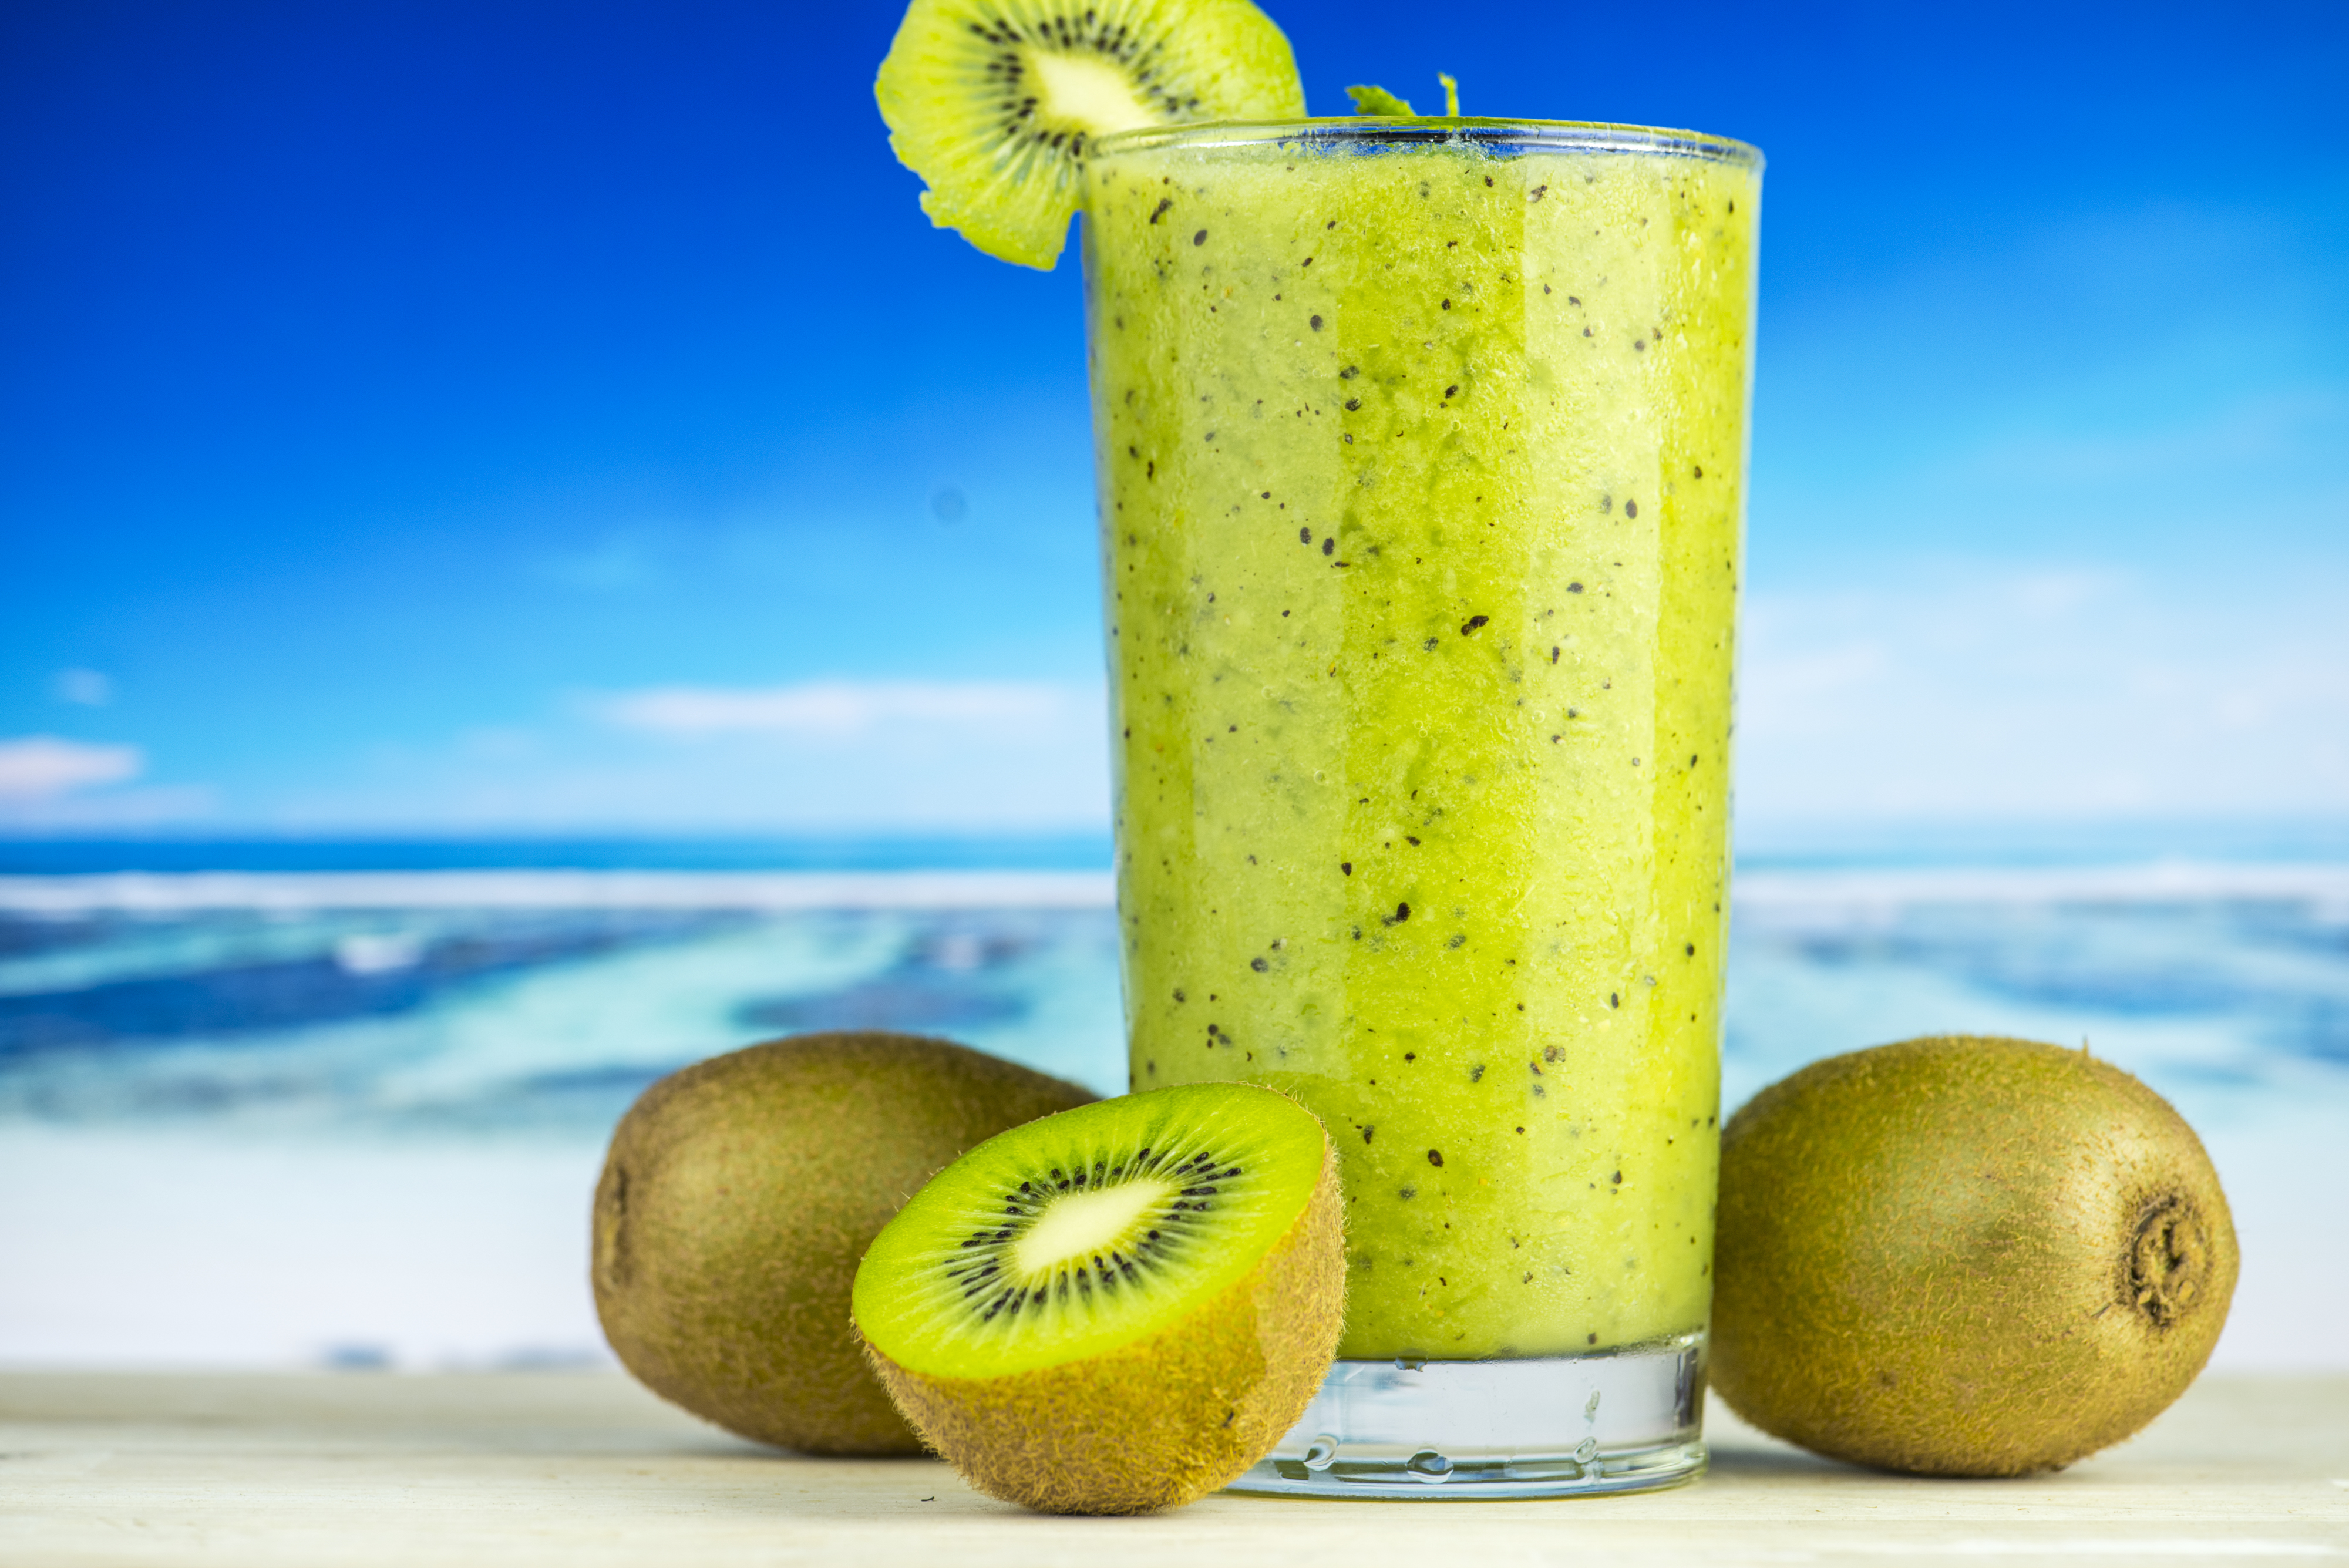
beach, beverage, blended, closeup, drink, drinking, food photography, frappe, fresh, freshness, fruit, glass, green, healthcare, healthy, herb, homemade, ingredient, juice, kiwi, macro, mint, natural, nutrient, nutrients, nutritious, organic, raw, recipe, refreshing, refreshment, smoothie, straw, summer, summertime, vegetarian, vitamin, wellbeing, wellness, kiwifruit, non alcoholic beverage, health shake, lime, limonana, still life photography, batida, lemon juice, lemon lime, superfood, lime juice, diet food, limeade, coconut water